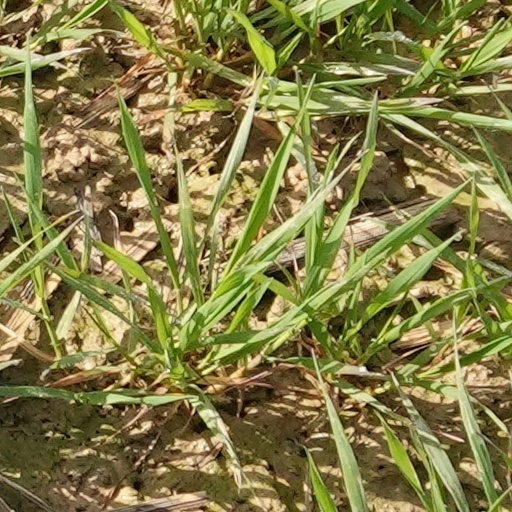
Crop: wheat